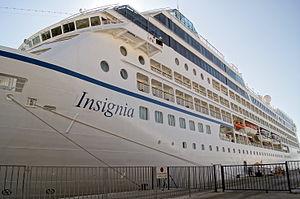
La classe R est une classe de huit navires de croisière réalisée pour l'ancien opérateur américain de croisière Renaissance Cruises.